Khouloud Daibes

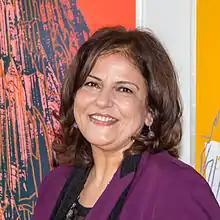
Khouloud Daibes, 2014

Khuloud Khalil Daibes, also transliterated as Khouloud D'eibes, is a Palestinian architect and former politician and diplomat. She was born on 16 April 1965 in Jerusalem.